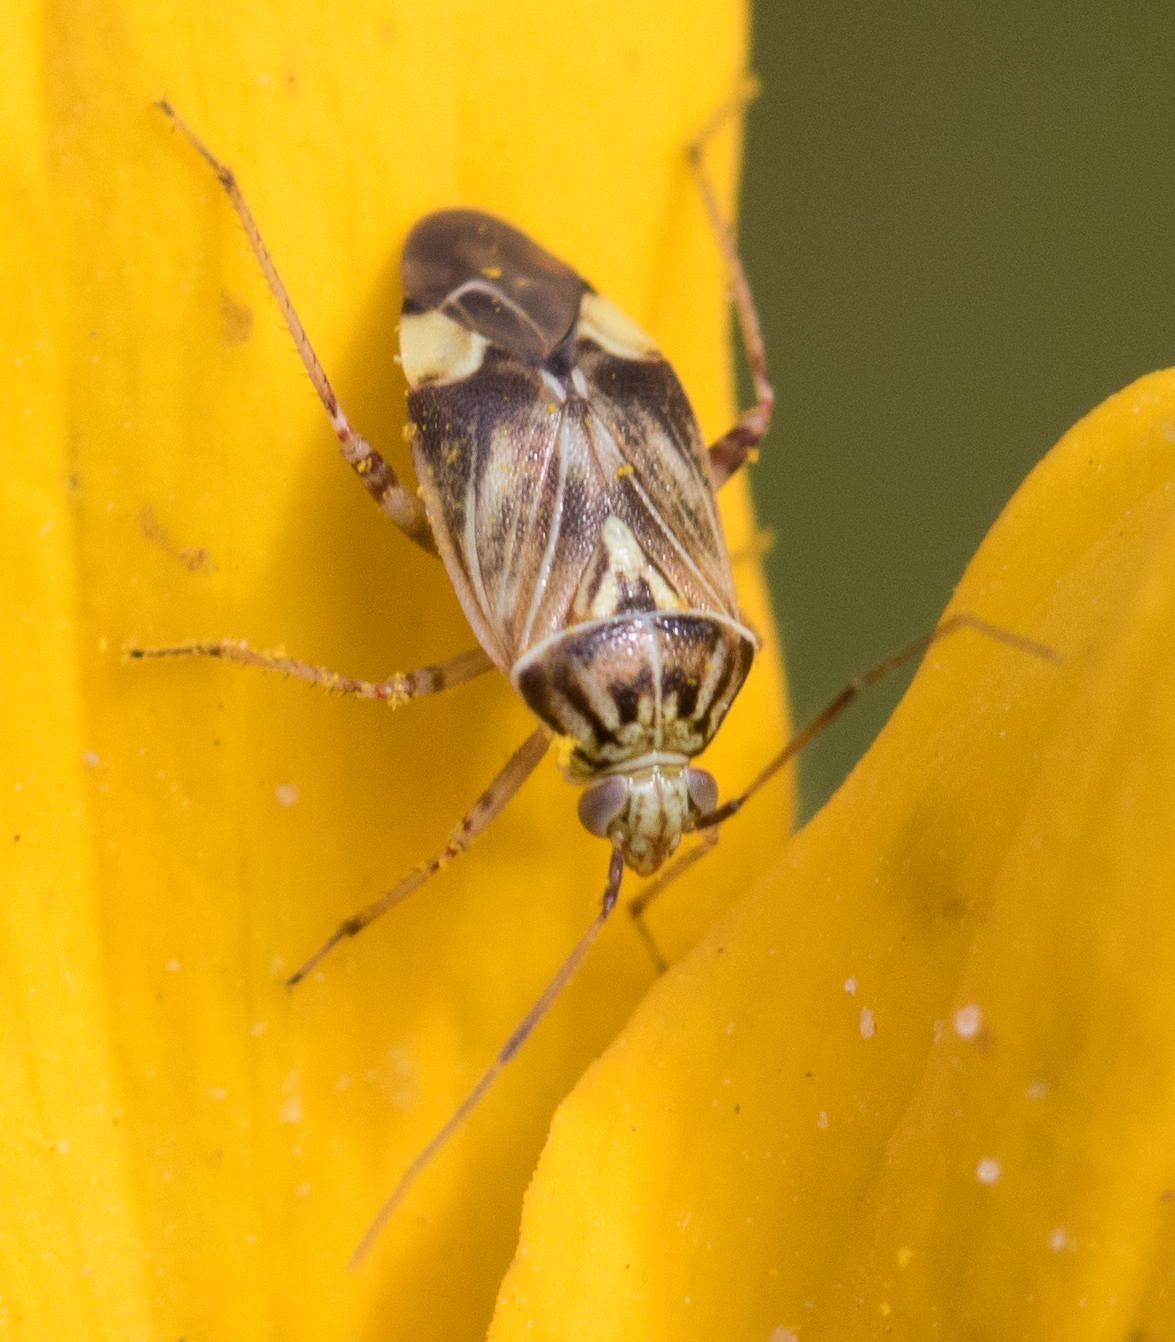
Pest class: lygus_bug